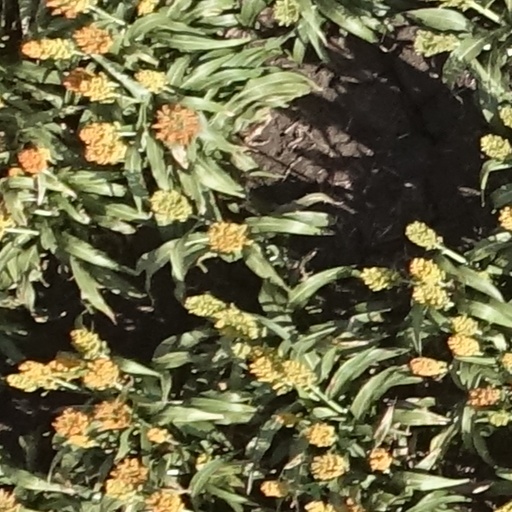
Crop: sorghum